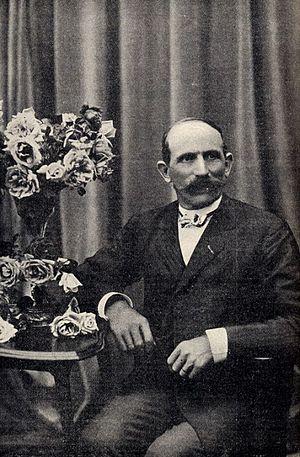
Joseph Pernet-Ducher
Joseph Pernet-Ducher, né en novembre 1859 à Lyon et mort le 23 novembre 1928, est un pépiniériste rosiériste français. Issu d'une famille de pépiniéristes de Villeurbanne, près de Lyon, il va poursuivre toute sa vie le rêve de créer une variété de roses jaunes, considérées comme le saint Graal des rosiéristes.